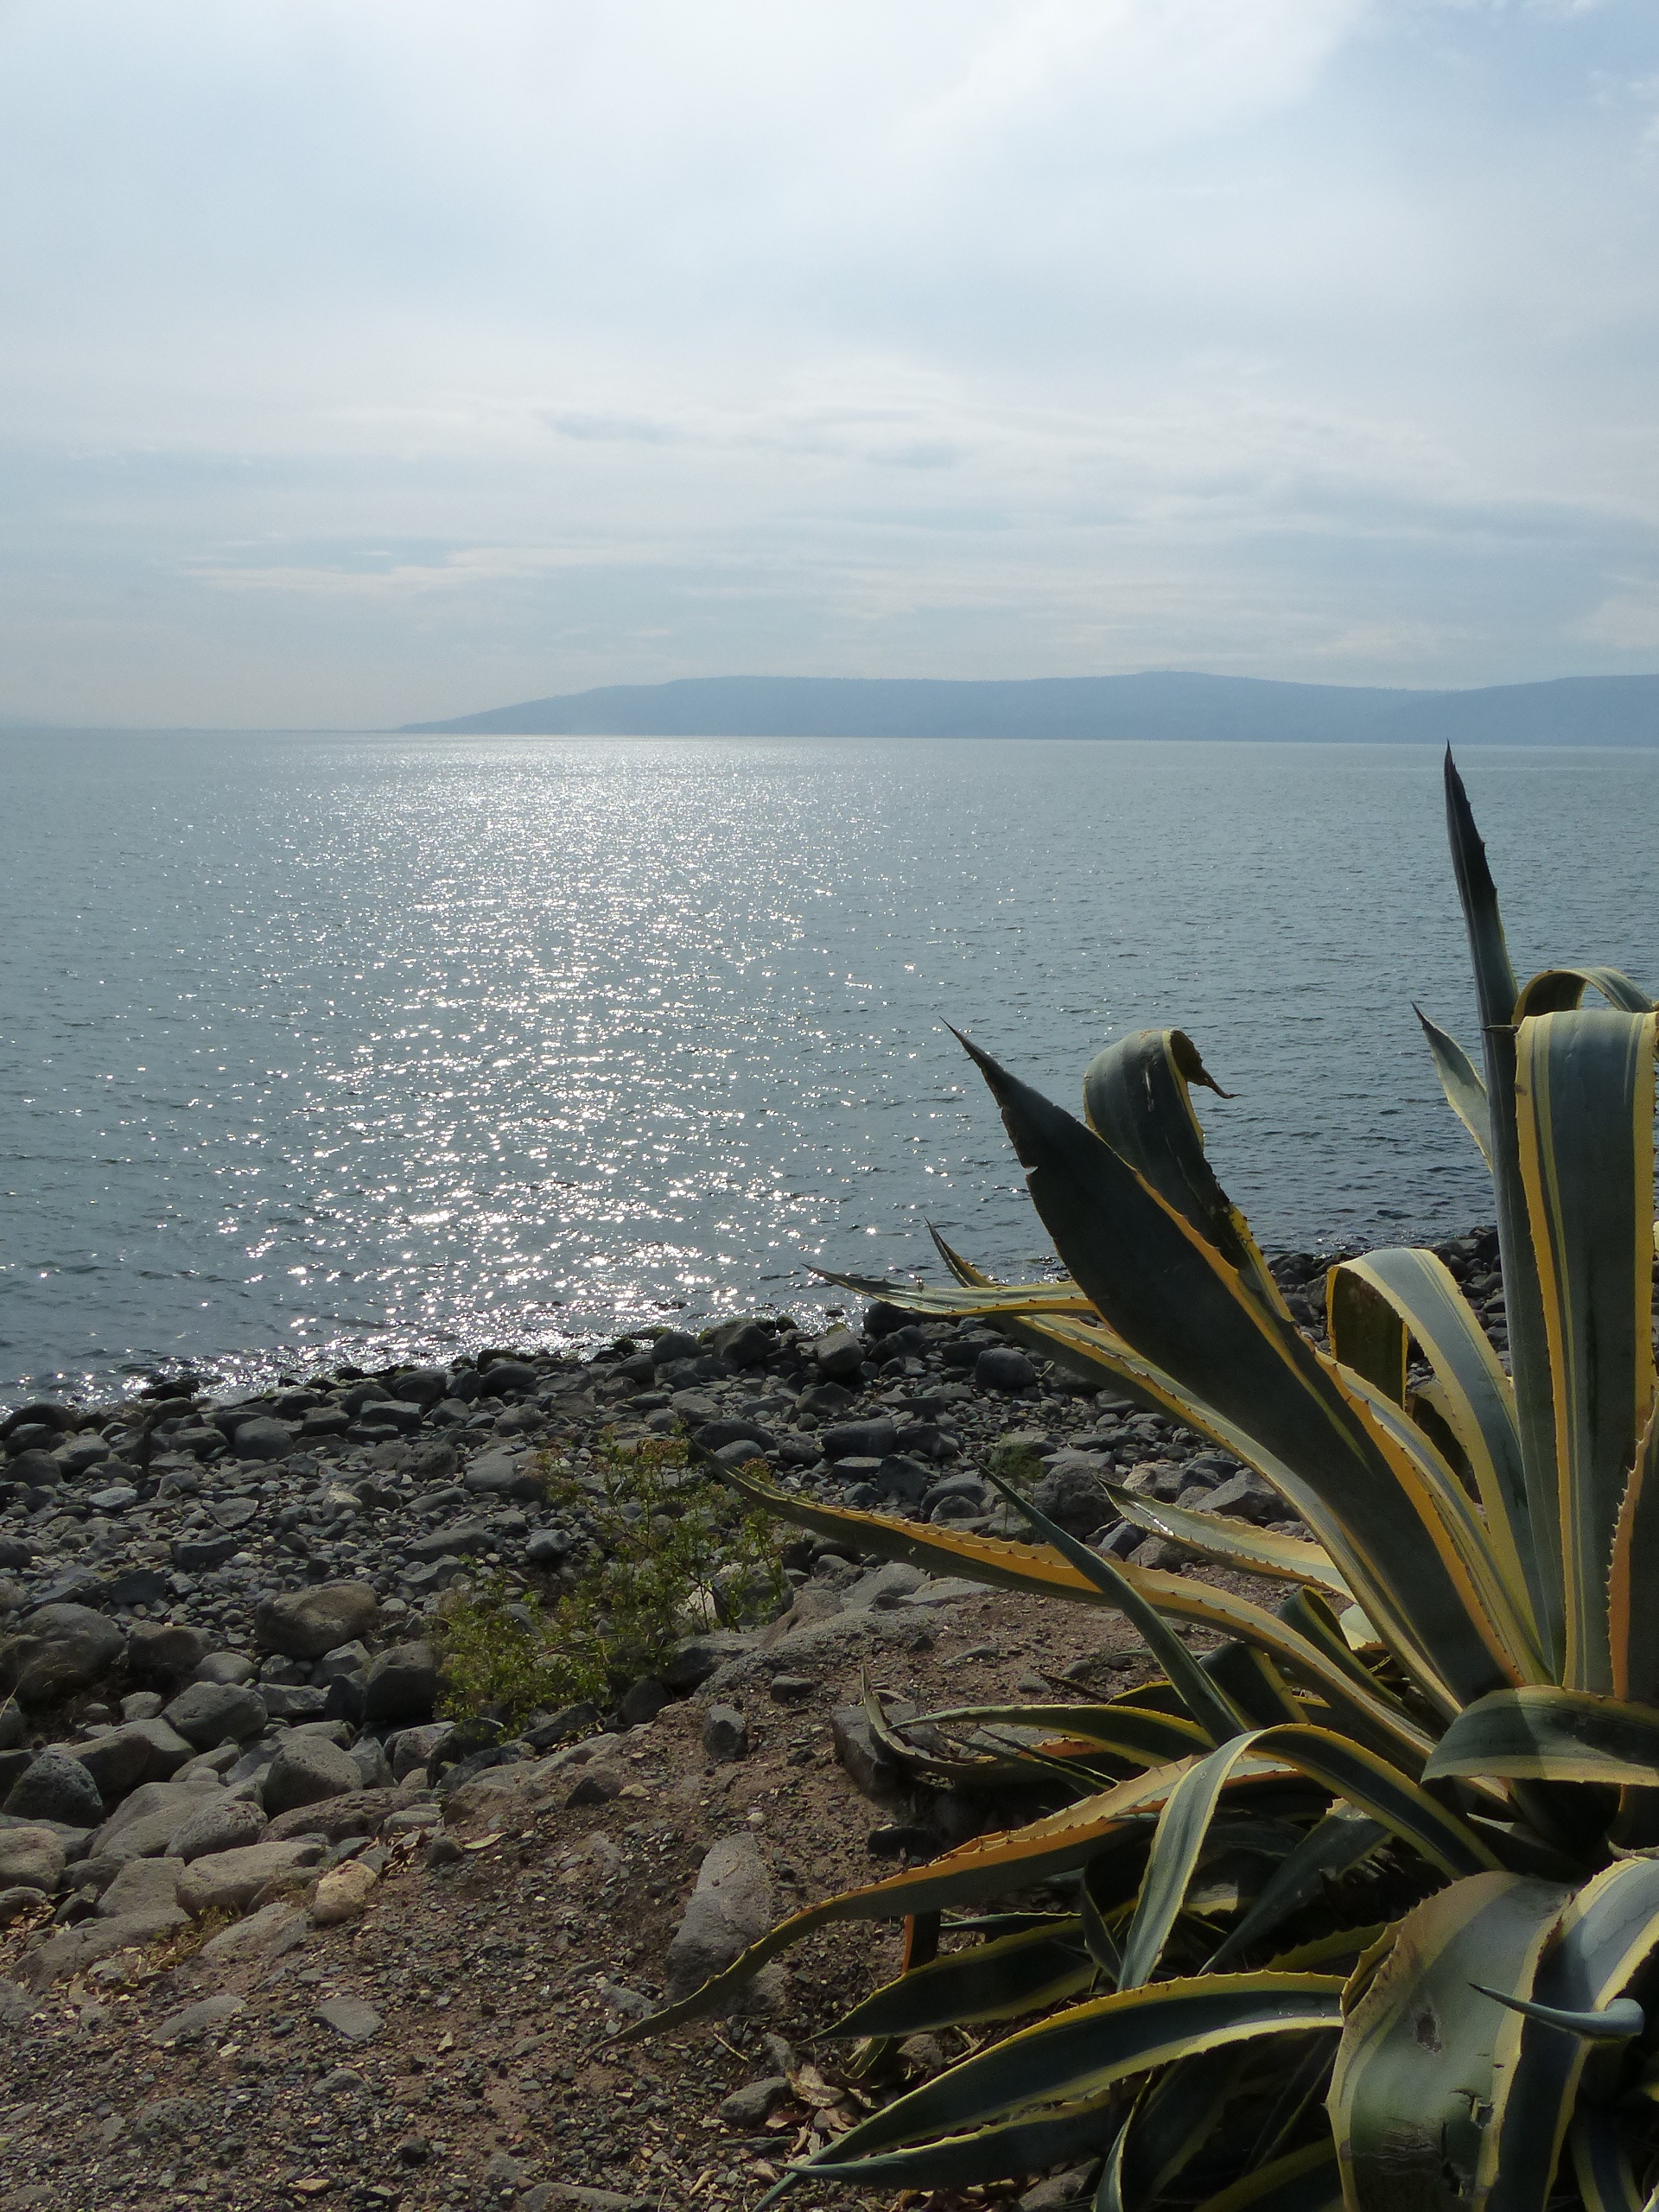
beach, sea, coast, water, rock, ocean, horizon, shore, wave, cliff, vehicle, bay, terrain, body of water, mood, israel, cape, sea of galilee